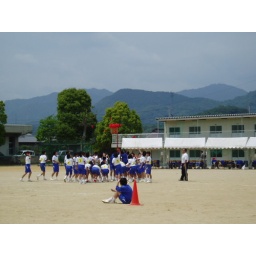
they just had to throw these colored balls into the basket above